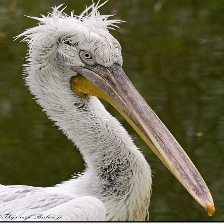
Species: DALMATIAN PELICAN
Scientific name: PELECANUS CRISPUS